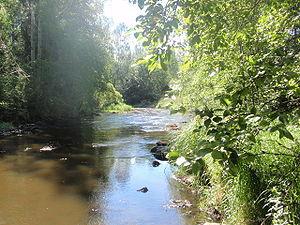
Kiikoinen est une ancienne municipalité du sud-ouest de la Finlande, dans la région du Satakunta.